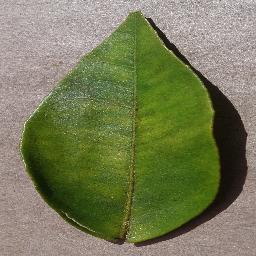
Label: Orange___Haunglongbing_(Citrus_greening)